Caroline Pizzala

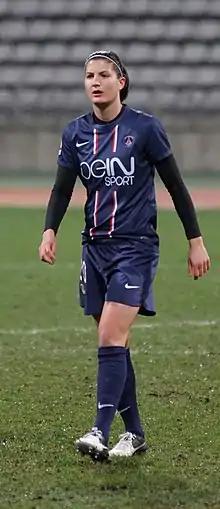
Pizzala with PSG, 2013

Caroline Pizzala (born 23 November 1987) is a French former football player who played as a midfielder. She plays as a central midfielder and is a member of the France women's national football team.